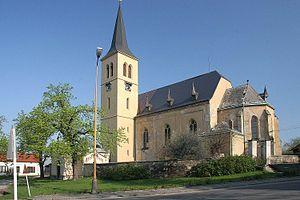
Ovčáry est une commune du district de Kolín, dans la région de Bohême-Centrale, en République tchèque. Sa population s'élevait à 889 habitants en 2020.